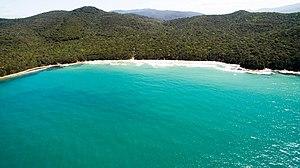
Cala Violina est une crique de la Maremme Grosseto sur le territoire de la commune de Scarlino, en Toscane, qui s'ouvre sur la mer Tyrrhénienne dans la réserve naturelle de Bandite di Scarlino.